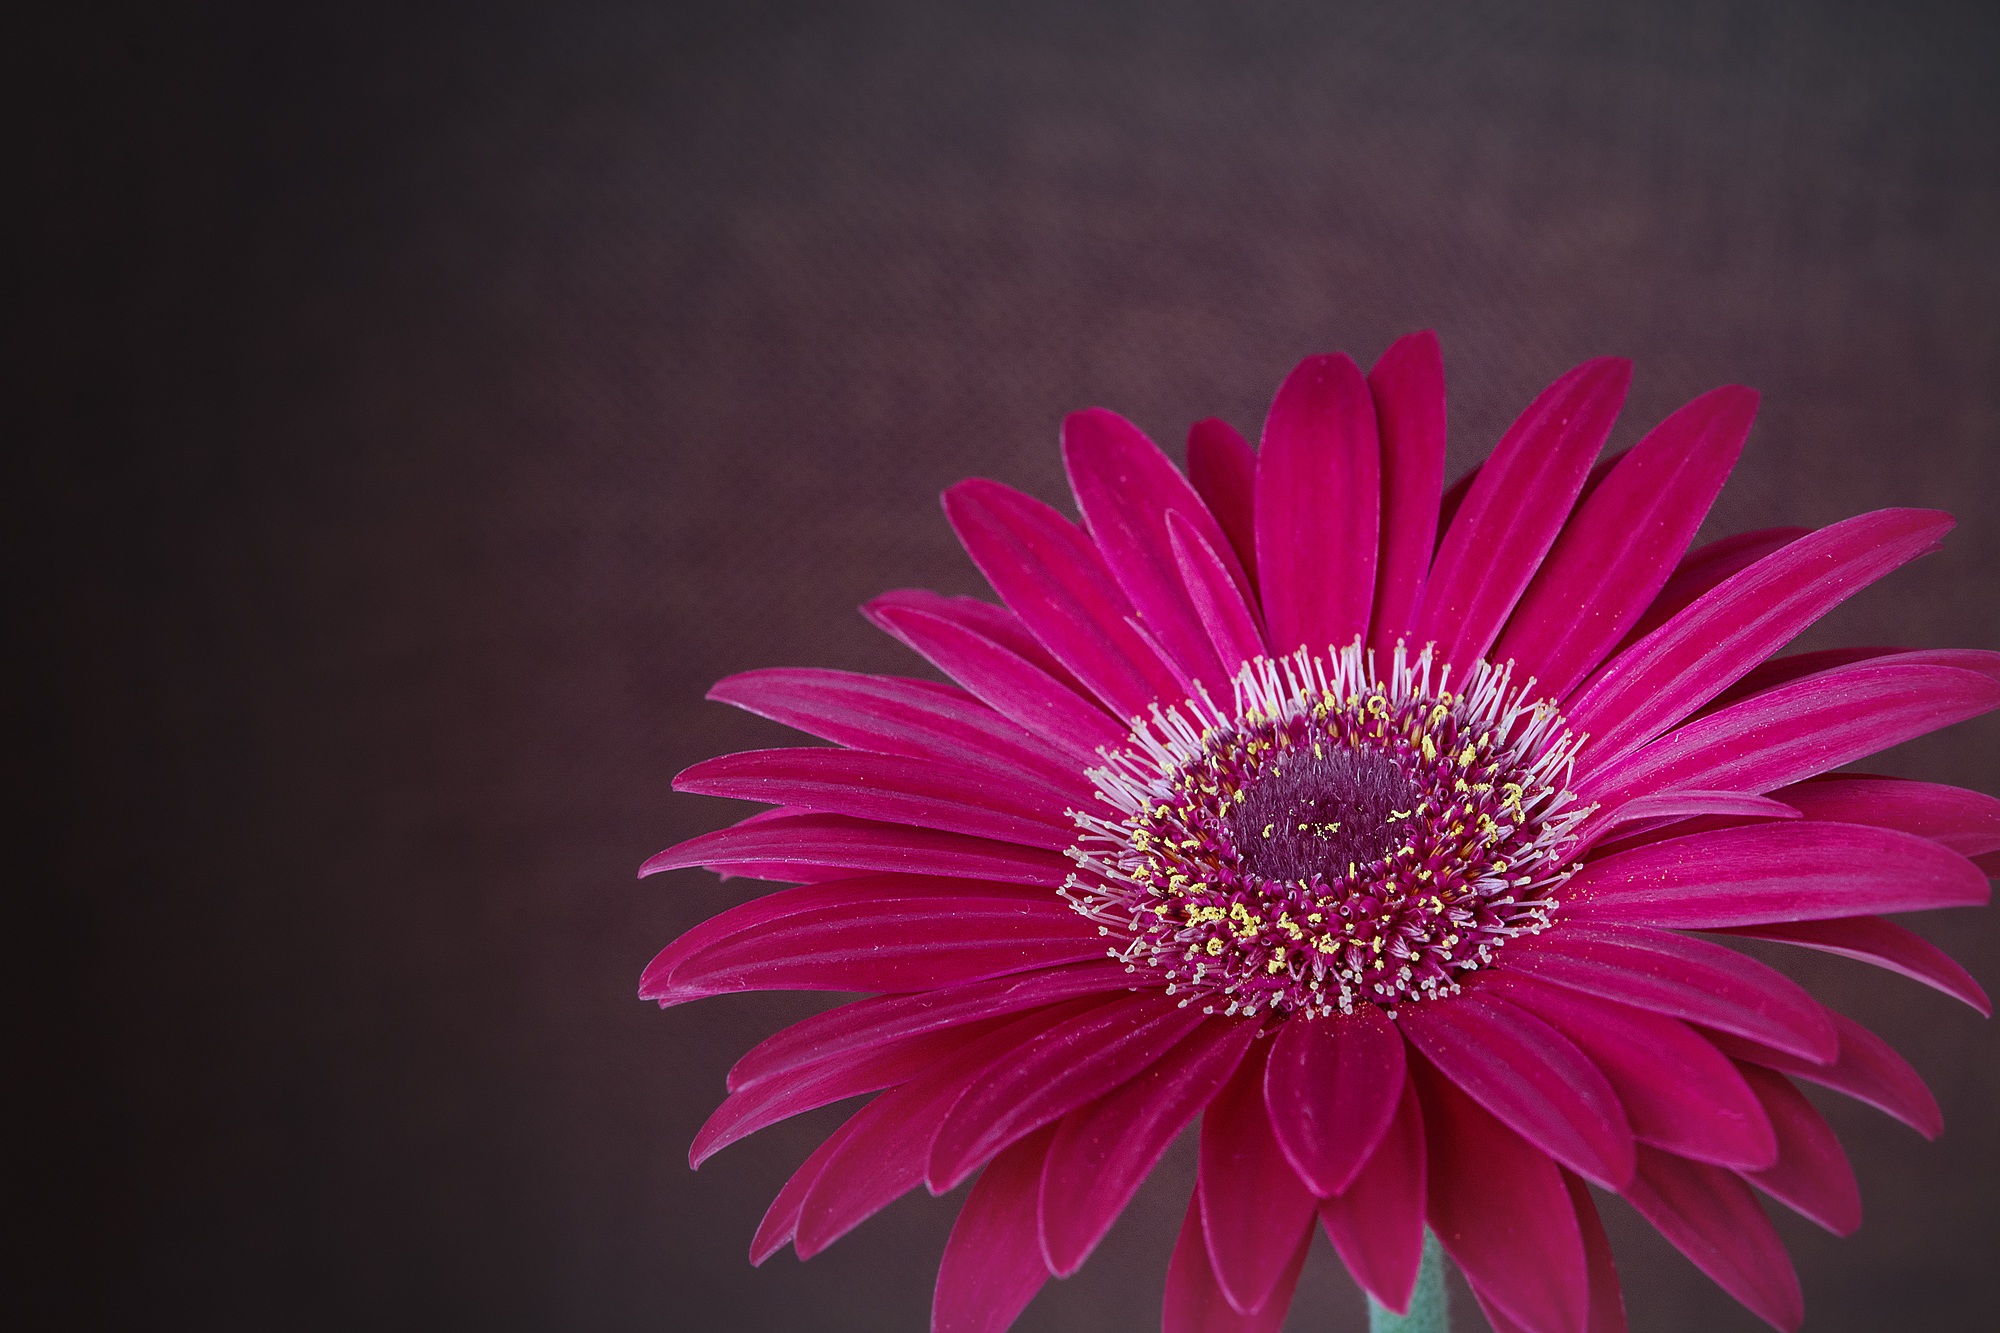
blossom, plant, photography, flower, petal, bloom, daisy, red, pink, close, flora, close up, gerbera, text freedom, macro photography, flowering plant, daisy family, schnittblume, plant stem, land plant